Icaro 2000

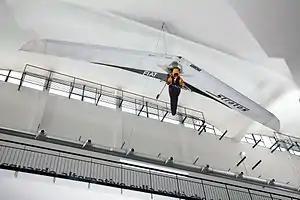
The Icaro Stratos exhibited at the Museo Nazionale della Scienza e della Tecnologia "Leonardo da Vinci", Milan

The company was founded in 1973 by Alfio Caronti and Peter Skarupp to produce Bill Moyes' hang glider designs under licence for boat towing. Franco Garzia & Gianni Hotz bought the company in 1981 and continued to produce Moyes' designs. By 1991, the company had sold more than 3,000 hang gliders and decided to develop its own designs and have each one DHV certified.